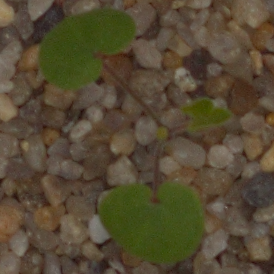
Label: smallflowered_cranesbill